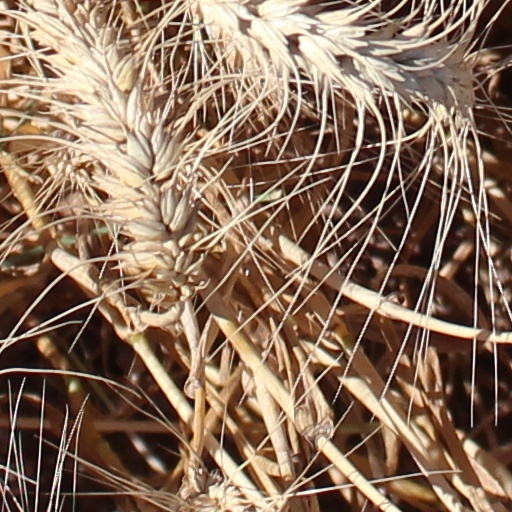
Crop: wheat